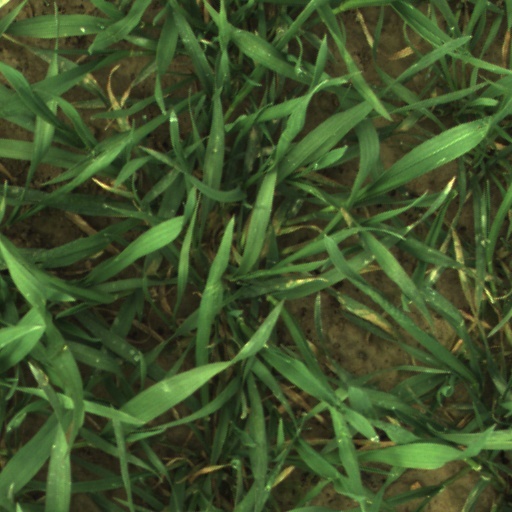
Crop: wheat